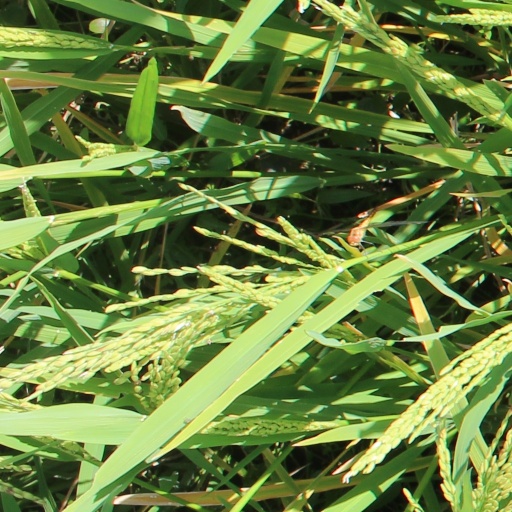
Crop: rice